Stenbock House

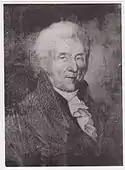
Count Jakob Pontus Stenbock (1744-1824)

The history of the Stenbock house goes back to the 1780s, when the local administration of what was then the Governorate of Estonia of the Russian Empire launched a scheme to erect new buildings for administrative purposes. Originally, the building was intended as a courthouse. Count Jakob Pontus Stenbock, an influential local aristocrat and owner of a large estate in Hiiumaa, won the tender to erect a new building on Toompea hill in the middle of Tallinn (Reval). The architect for the new house was Johann Caspar Mohr, a provincial architect who was responsible for the maintenance of public buildings in Estonia and a popular designer of local manor houses.